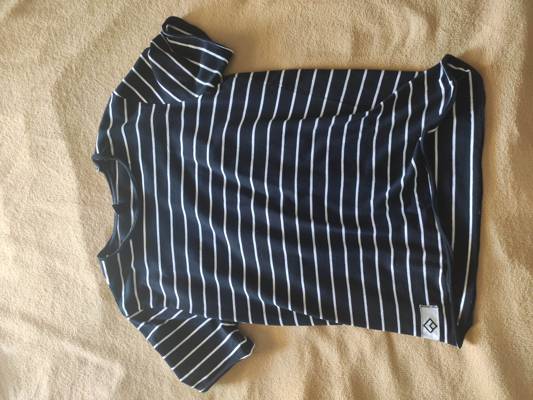
Waste category: clothes